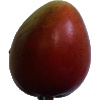
Label: red_mango